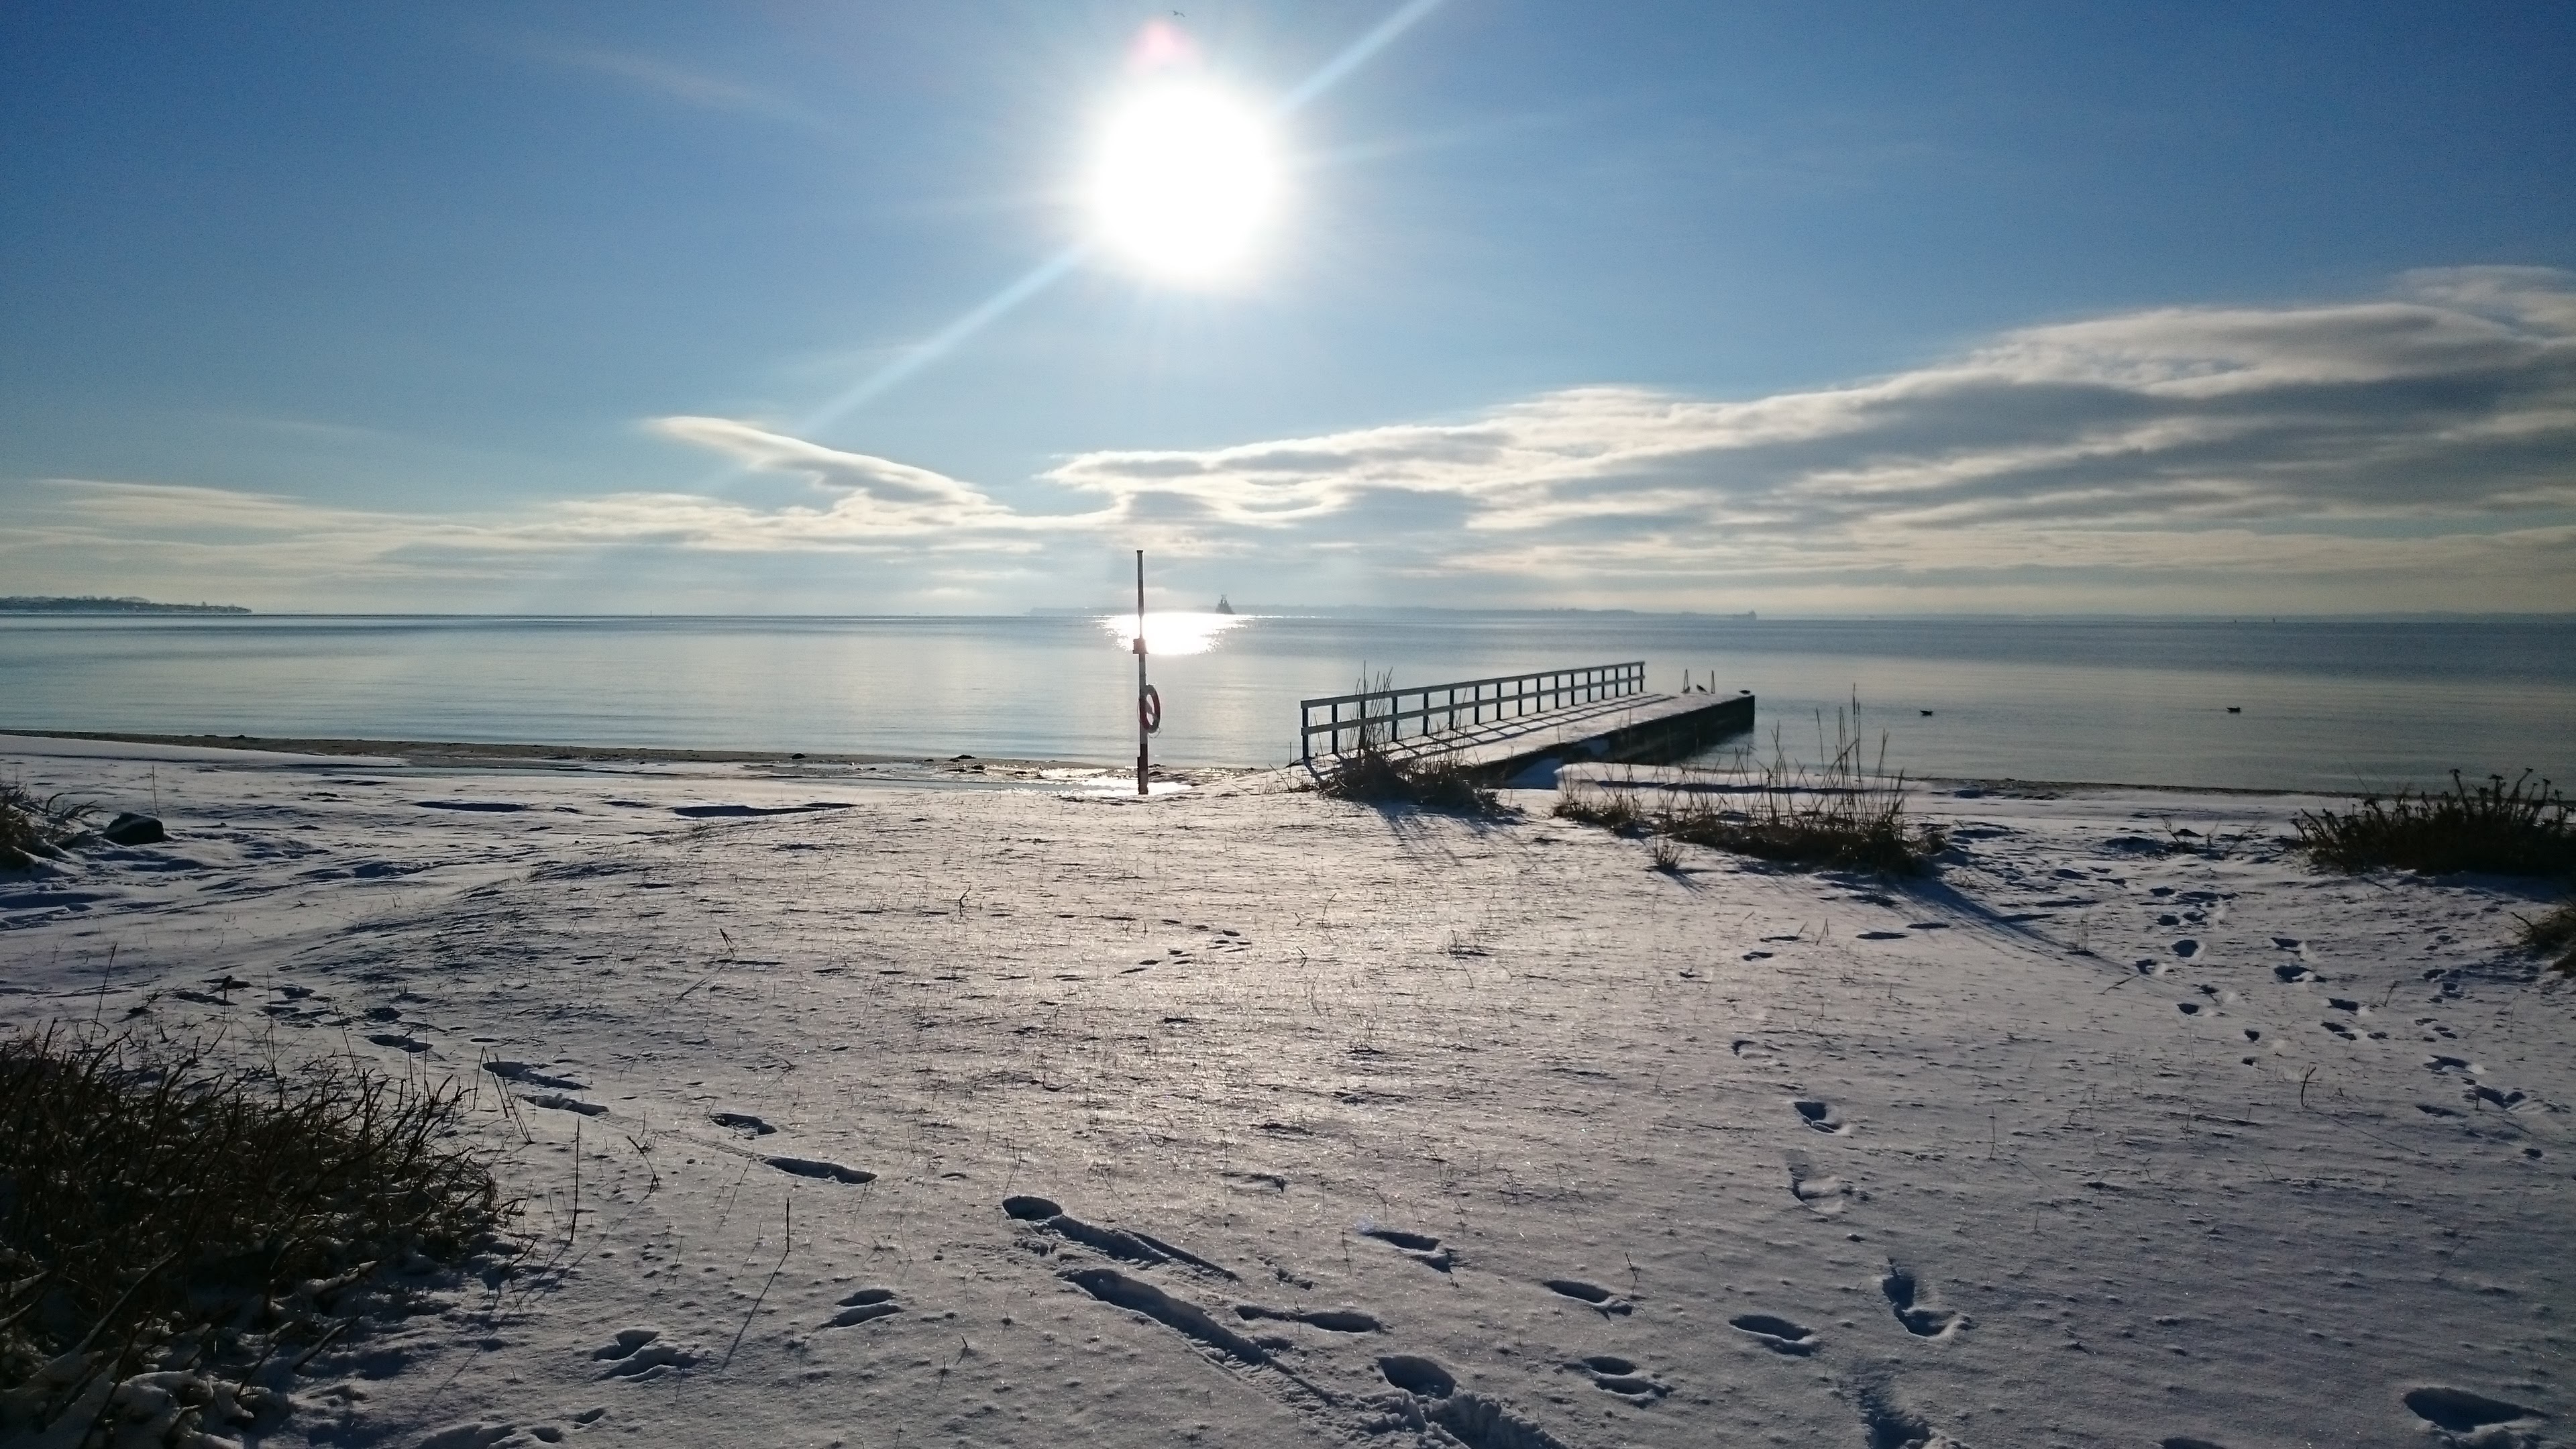
beach, sea, coast, sand, ocean, horizon, snow, winter, cloud, sky, sun, sunrise, sunlight, morning, shore, wave, wind, dawn, pier, reflection, tower, weather, arctic, body of water, sk ne, mudflat, atmosphere of earth, r beach